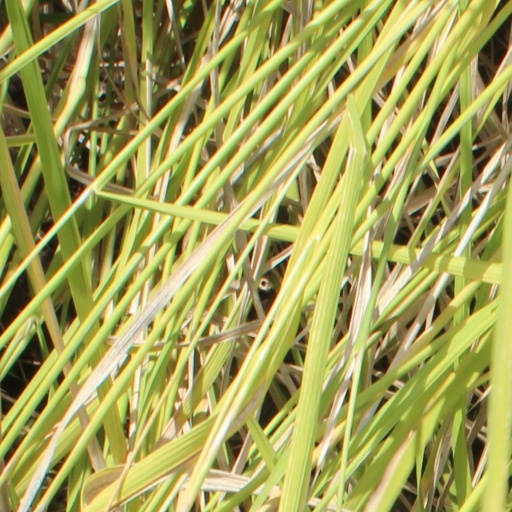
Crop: rice